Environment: real
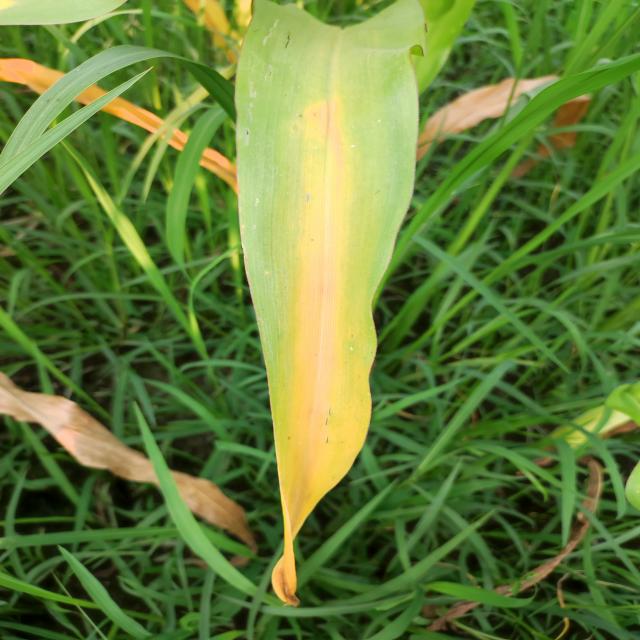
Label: nitrogen_deficiency